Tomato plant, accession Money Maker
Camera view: horizontal (90 deg, fisheye); turntable rotation: 30 degrees
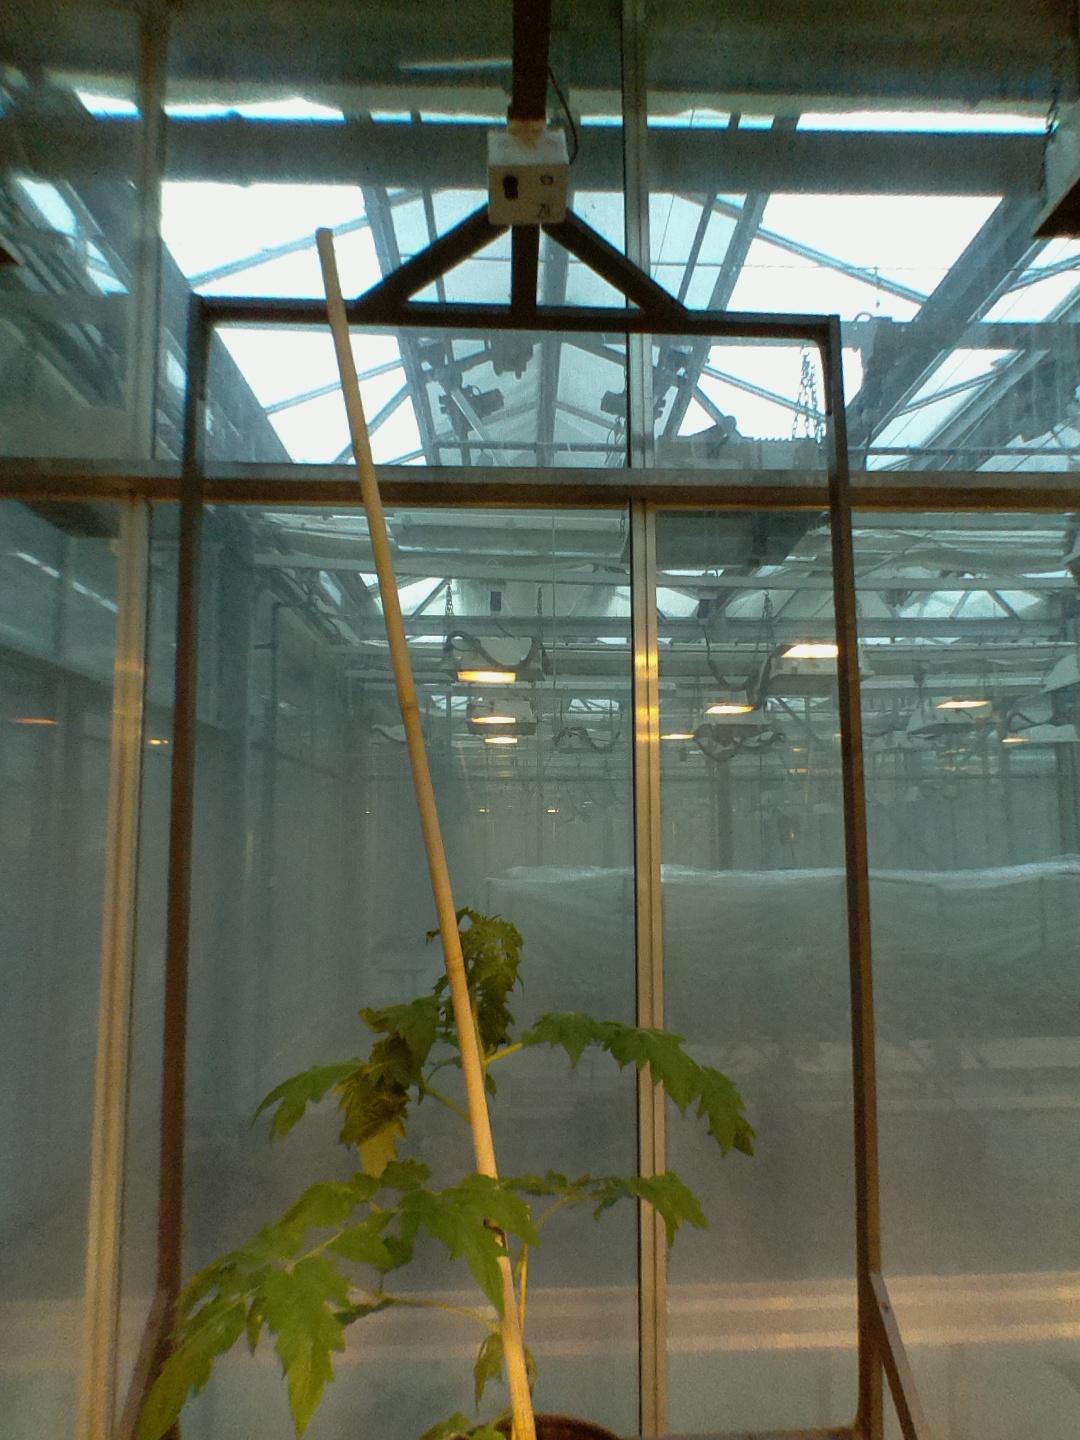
BBCH growth stage 14: 8 of true leaves visible